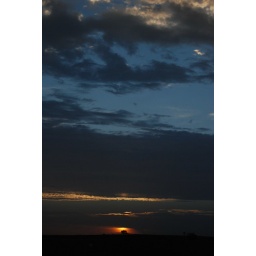
by the water tower